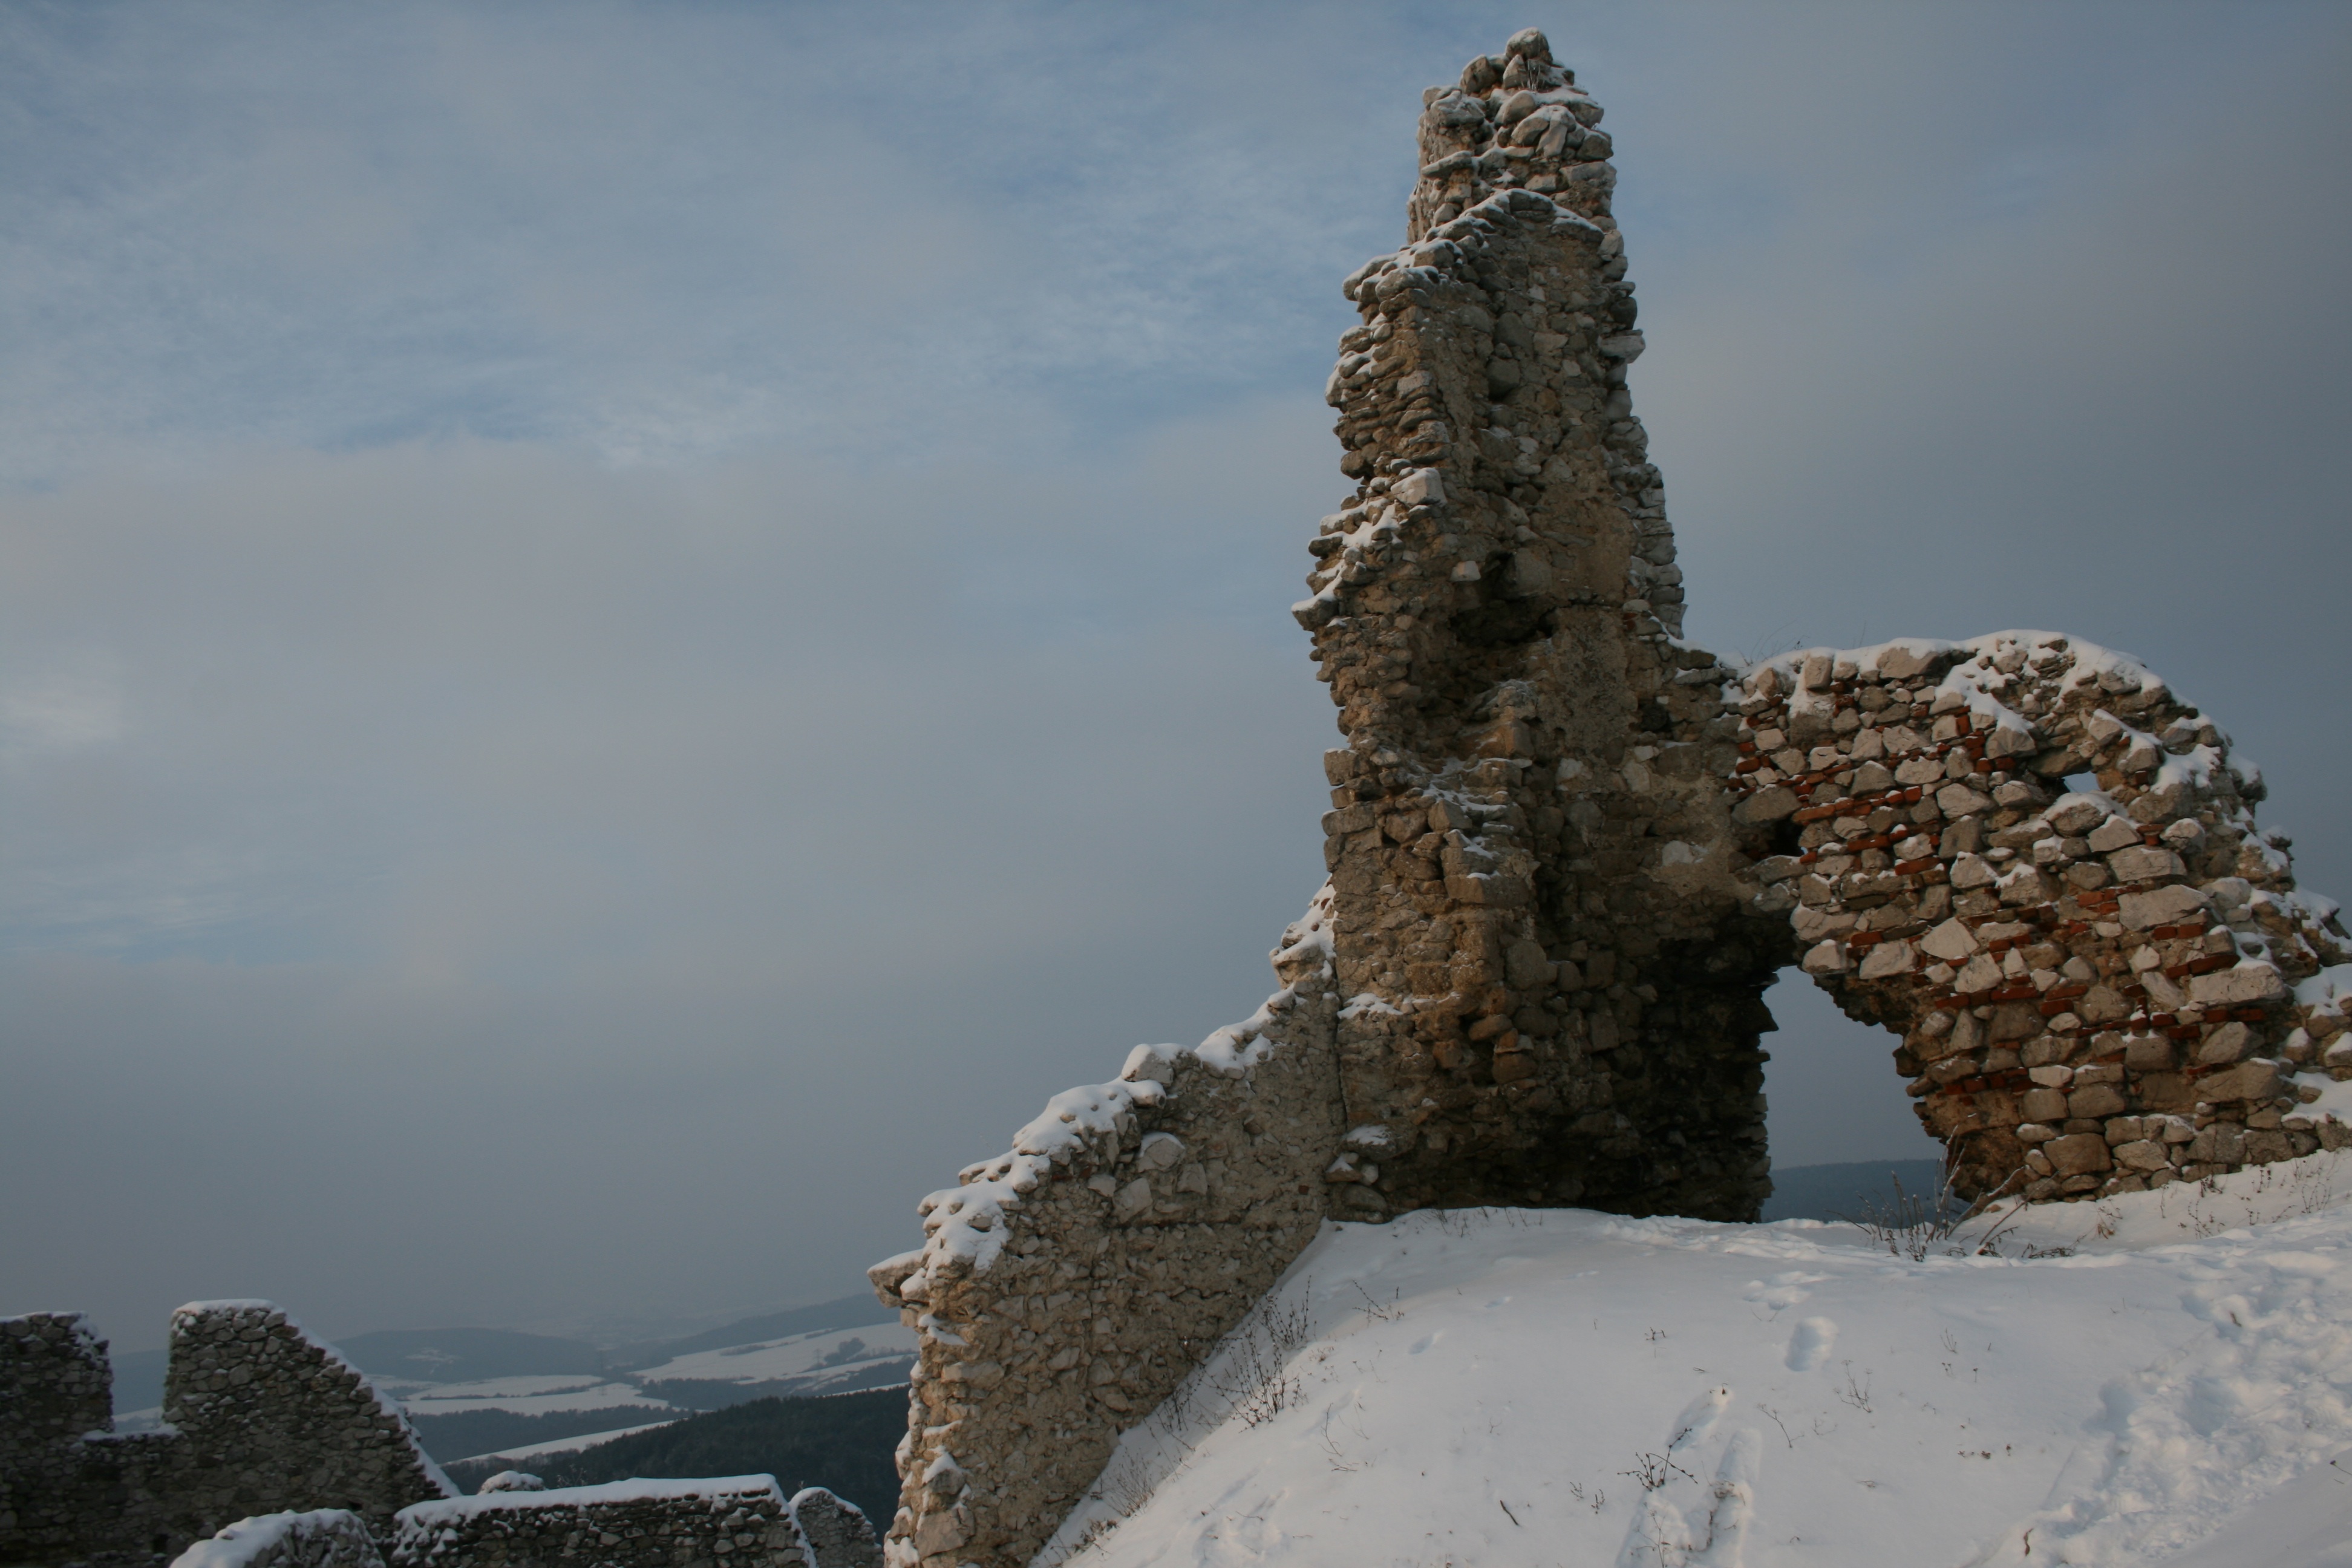
landscape, tree, nature, rock, mountain, snow, winter, sky, stone, monument, statue, weather, terrain, material, summit, rocks, sculpture, geology, temple, ruins, monolith, ancient history, mountainous landforms